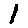
Label: 1